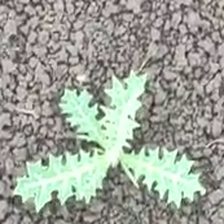
Weed species: Bilayat_(Mexicana_Argemone)